Elastomeric bridge bearing

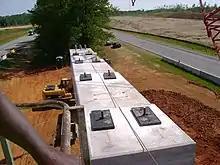
Elastomeric bearing pads, to serve as bridge beam supports heads.

An elastomeric bridge bearing, also known as a pot bearing or elastomeric bearing, is a commonly used form of bridge bearing composed of elastomeric bridge bearing materials. The term encompasses several different types of bearings, including bearing pads, laminated elastomeric bearings, and seismic isolators.